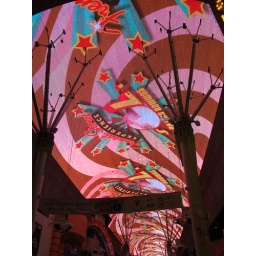
The large screen above the street that they play videos and specials on